USCGC Mesquite

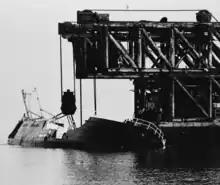

After the storm of December 8 and 9, 1989, salvors concluded that she could not be patched, pumped out, and refloated. The wreck would have to be lifted off the shoal and carried to her sinking site. To achieve this lift, a barge was chartered and a pair of lowering trusses originally used by Shell Oil for platform construction at its COGNAC oil field in the Gulf of Mexico were mounted on it. The heavy-lift barge was towed from Port Newark, New Jersey to Lake Superior during May 1990.